Saint Elizabeth's Church (Tecumseh, Michigan)

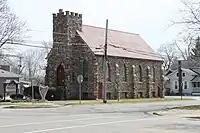
The church in early springtime

Saint Elizabeth's Church housed the first Catholic church built in the Protestant-dominated Tecumseh. Amid controversy, the Catholic church was built in 1913 with stone hauled from nearby fields by parishioners. When church membership outgrew the original structure, the congregation moved to a new facility in 1952. The Church of Christ purchased the building in 1954 but itself vacated by 1972 to a larger facility. From 1976 to 1982, the building had a commercial function as a stained glass studio. In 1982, the city of Tecumseh purchased and restored it for the Historical Society of Tecumseh.